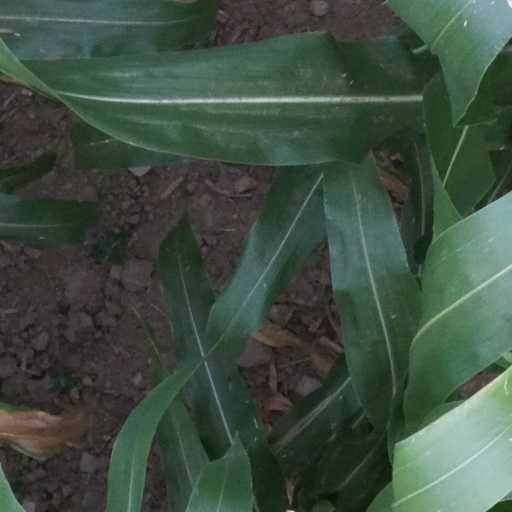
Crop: maize; corn